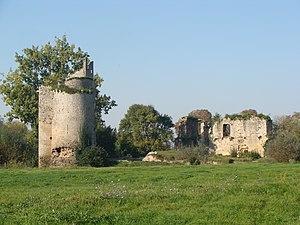
Château de Gilles de Retz - Machecoul, Loire-Atlantique This building is inscrit au titre des Monuments Historiques. It is indexed in the Base Mérimée, a database of architectural heritage maintained by the French Ministry of Culture,
Le château de Machecoul est un château situé à Machecoul, en France.
Le séisme de 1799 dans le Marais breton-vendéen, ou séisme de Bouin, est un séisme de magnitude 6,4 qui a frappé la région le 25 janvier 1799 avec des répliques les jours suivants. Son épicentre est situé à une profondeur de 24 km dans la baie de Bourgneuf au niveau de l'île de Bouin. Des secousses d'intensité VII-VIII sont ressenties dans tout l'Ouest de la France.
Machecoul est une ancienne commune de l'Ouest de la France, située dans le département de la Loire-Atlantique, en région Pays de la Loire, devenue le 1ᵉʳ janvier 2016, une commune déléguée de la commune nouvelle de Machecoul-Saint-Même.